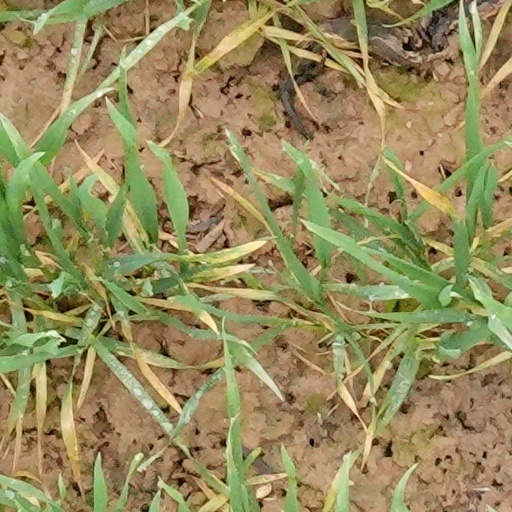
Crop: wheat